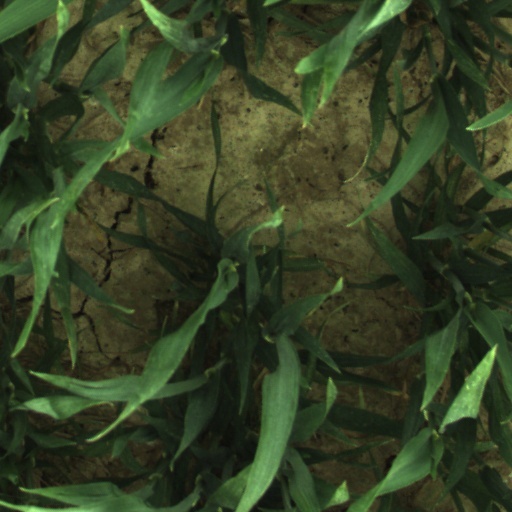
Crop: wheat